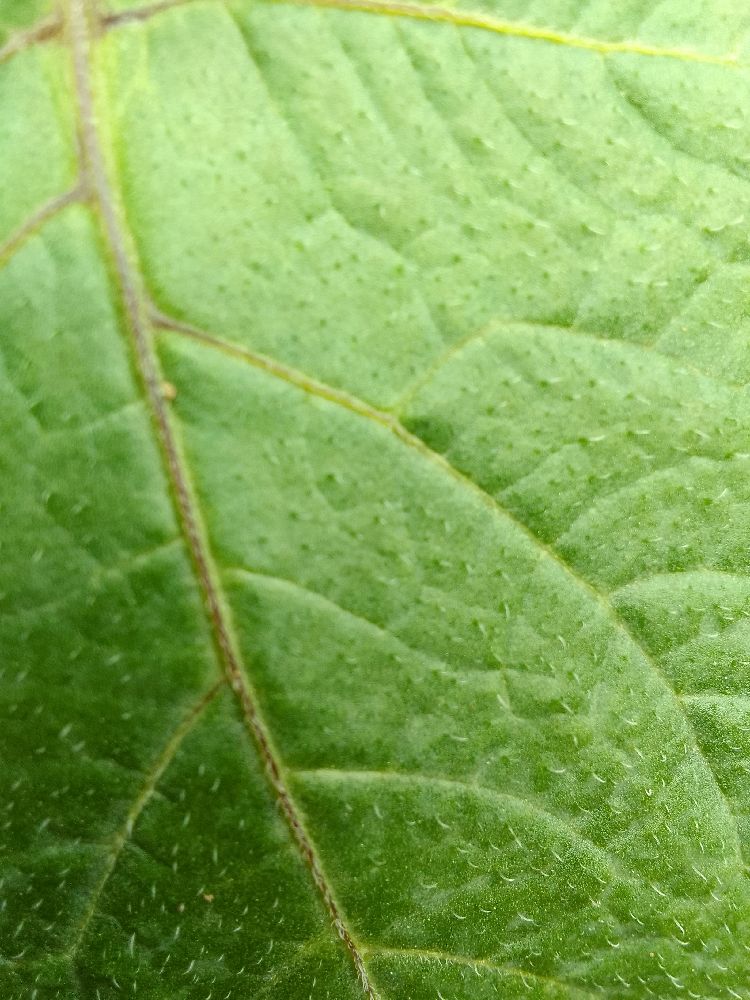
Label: Healthy